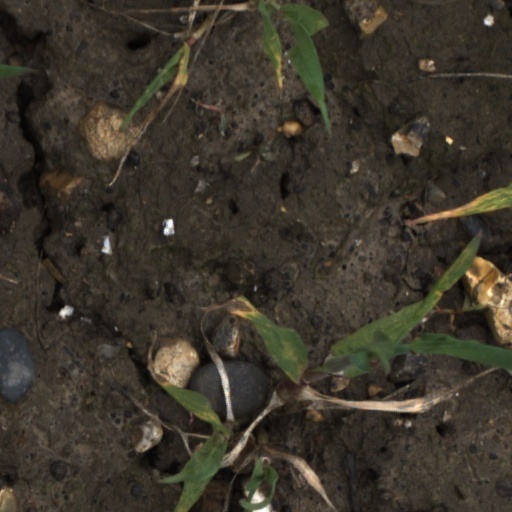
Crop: wheat